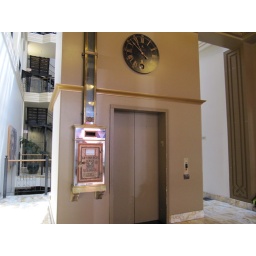
clock and letter box inside the historic Postal Building in Portland, Oregon..